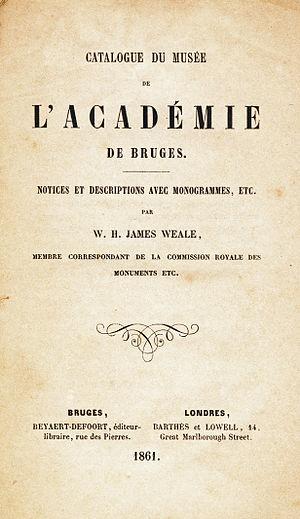
Page de titre du livre Catalogue du Musée de l'Académie de Bruges (Bruges-Londres, 1861) par W.H. James Weale